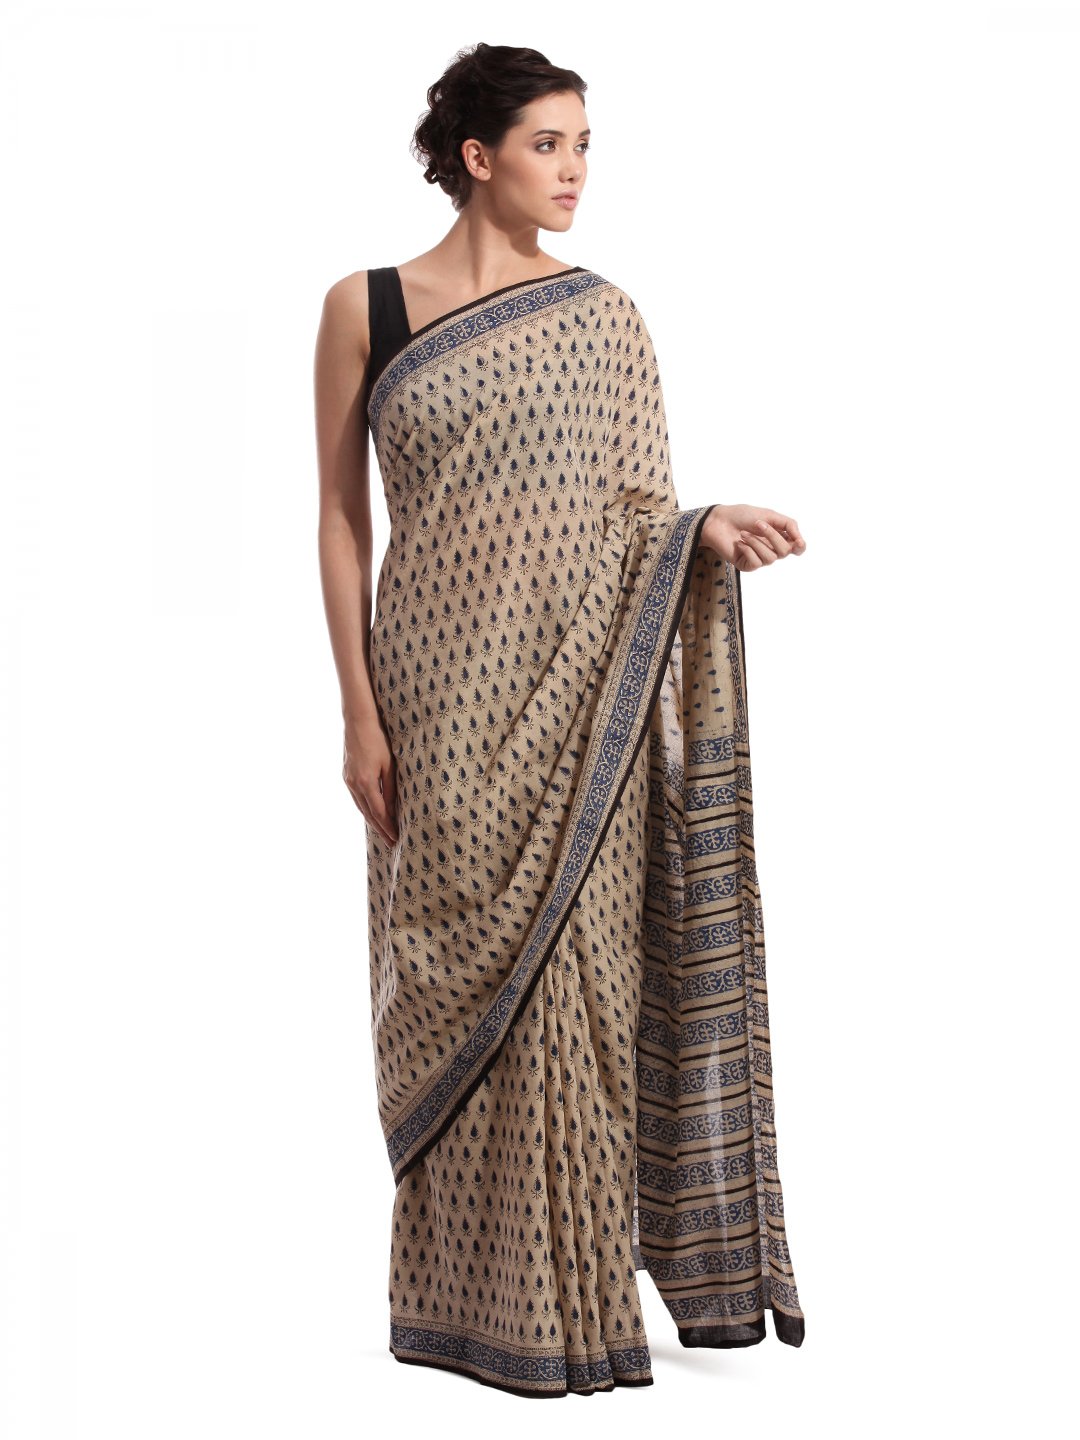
Fabindia Beige Jaipur Print Cotton Sari
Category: Apparel / Saree / Sarees
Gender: Women
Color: Beige
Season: Summer 2012
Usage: Ethnic